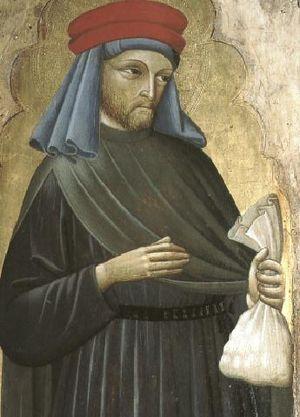
Le mot bourse, du latin bursa, issu du grec ancien βύρσα, désigne initialement un petit sac ou un porte-monnaie, mais il est rapidement devenu synonyme de place d'échange, l'un des lieux essentiels des économies de marché.
Cette page dresse une liste de personnalités mortes au cours de l'année 1197 :